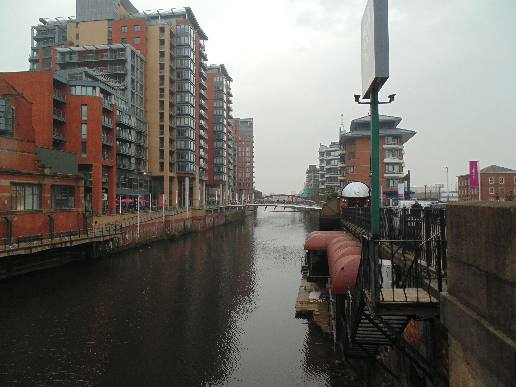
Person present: No